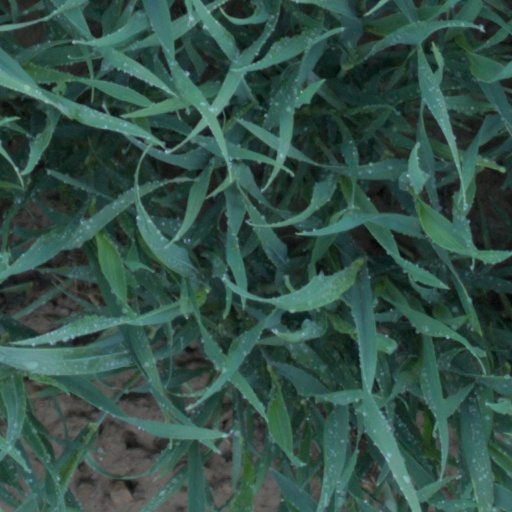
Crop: wheat